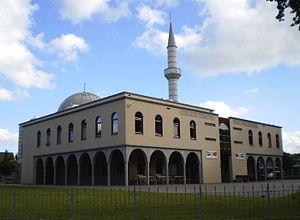
Cet article présente la liste de mosquées aux Pays-Bas.